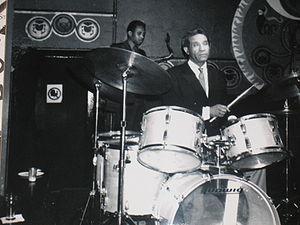
Maxwell Lemuel Roach, né le 10 janvier 1924 à Newland en Caroline du Nord et mort le 16 août 2007 à New York, est un percussionniste, batteur et compositeur de jazz américain.
Odean Pope né le 24 octobre 1938 à Ninety Six en Caroline du Sud, est un musicien de jazz américain, saxophoniste ténor.